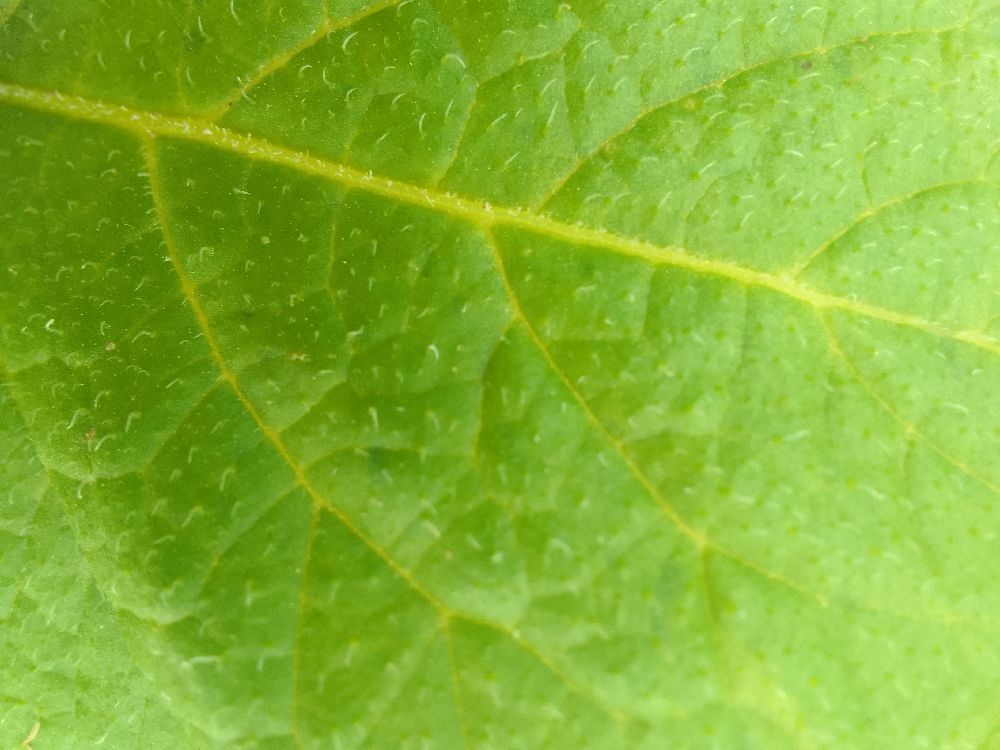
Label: Healthy